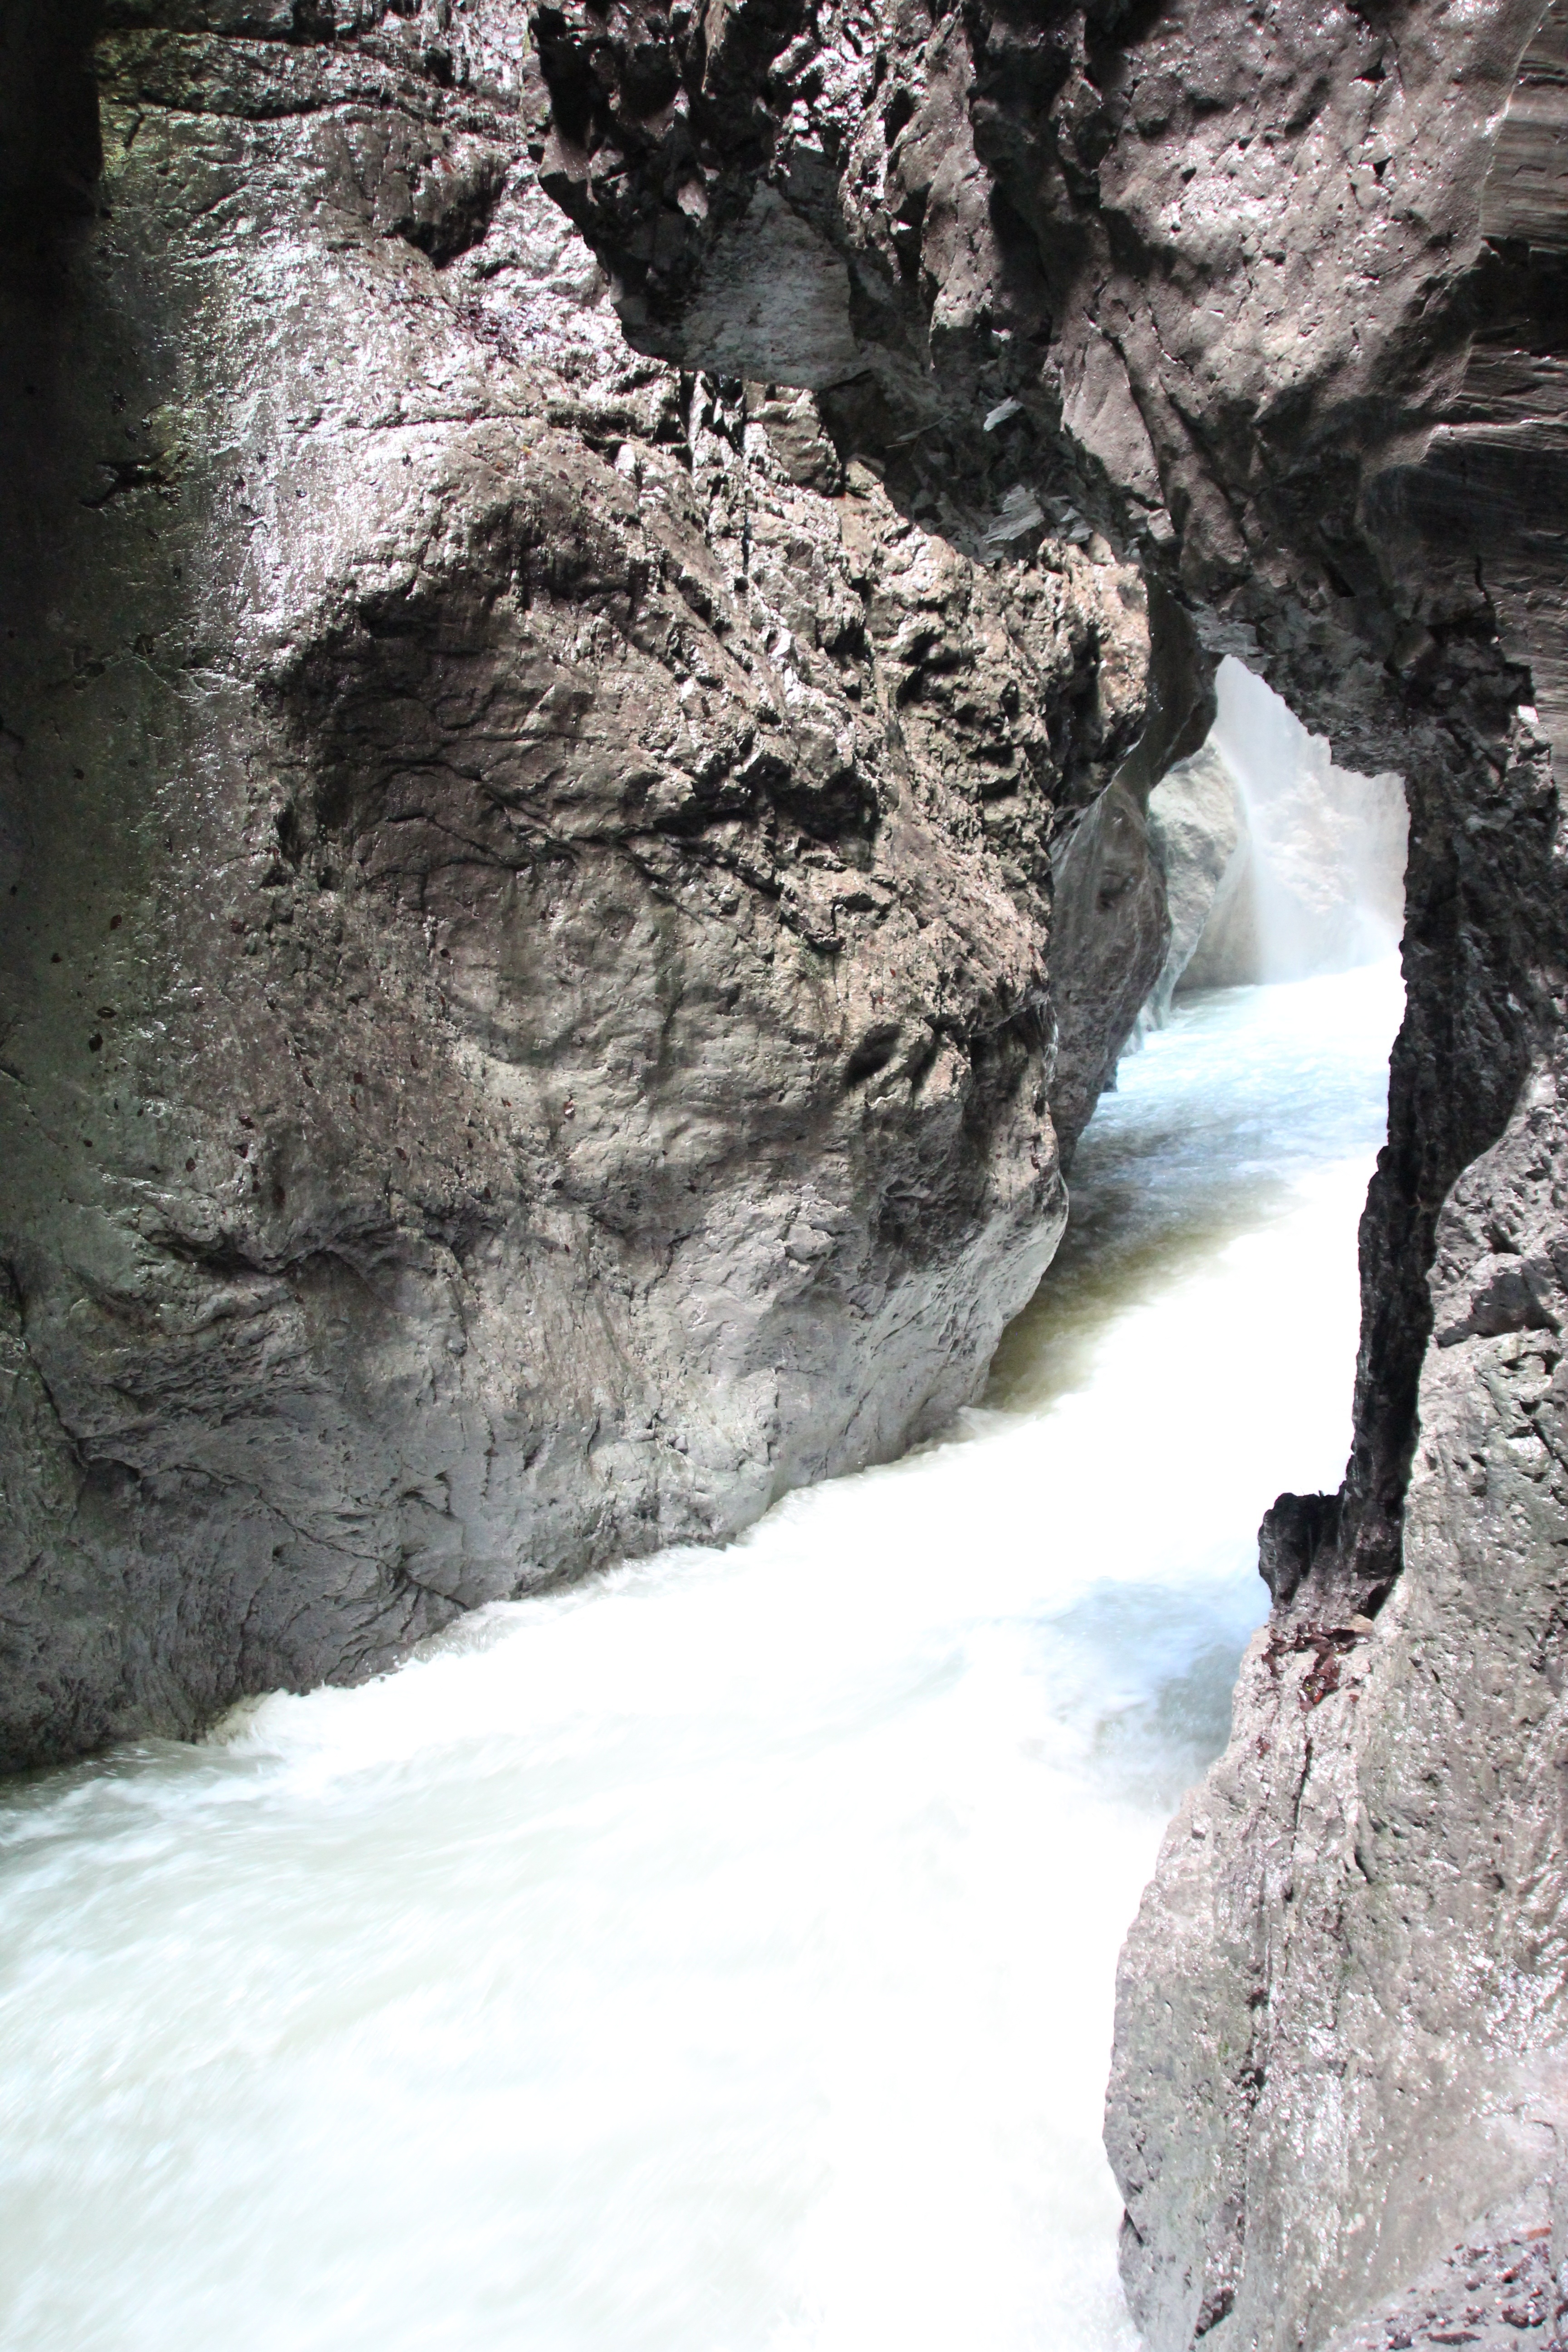
rock, mountain, snow, winter, adventure, wall, river, formation, cliff, ice, gorge, canyon, terrain, current, racing, wadi, partnachklamm, garmisch partenkirchen, geological phenomenon